Bilal Lashari

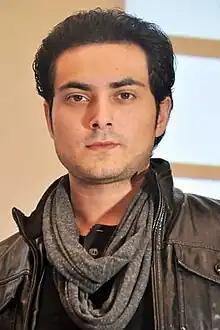
Lashari in 2014

Bilal Lashari is a Pakistani filmmaker, cinematographer, screenwriter and occasional actor. He made his directorial debut with "Waar" (2013), which at the time of release became Pakistan's highest-grossing film (currently 12th highest). His next feature "The Legend of Maula Jatt" (2022) was a remake of the 1979 film "Maula Jatt". The film broke box office records and became Pakistan's highest grossing film. Lashari won awards in four categories at the ARY Film Awards 2014 for his directorial debut. In 2024, he was awarded with the President's Sitara-i-Imtiaz for his contribution towards the Pakistani cinema.